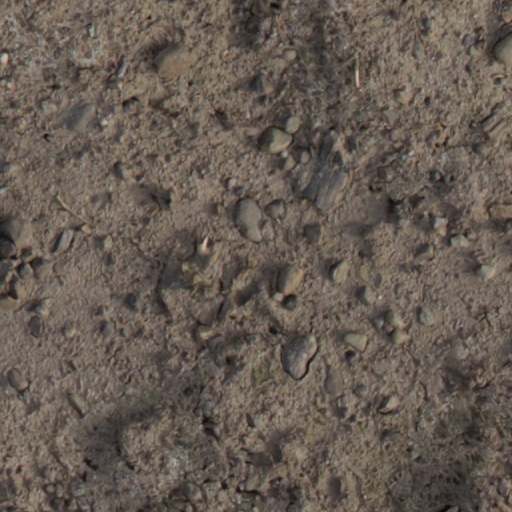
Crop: wheat